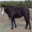
Label: horse